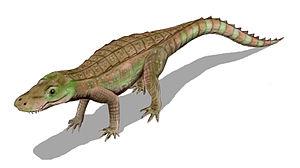
Anatosuchus est un genre éteint de crocodyliformes, un clade qui comprend les crocodiliens modernes et leurs plus proches parents fossiles. Il est rattaché au sous-ordre des Notosuchia et à la famille des Uruguaysuchidae ou considéré comme un Crocodyliformes basal.
La Formation d'Elrhaz est une formation géologique au centre du Niger renommée pour son gisement de fossiles de vertébrés, le gisement de Gadoufaoua, datant d'il y a environ 115 à 112 millions d'années. Il s'agit du plus important site de Dinosauriens d'Afrique. Il est situé sur la bordure occidentale du désert de Ténéré.
Les Notosuchia ou notosuchiens en français, forment un sous-ordre éteint de crocodylomorphes mésoeucrocodyliens qui vivait principalement au Gondwana pendant le Crétacé. Cependant l'inclusion du clade des Sebecosuchia parmi les notosuchiens, prolonge leur présence sur Terre jusqu'au Miocène moyen.